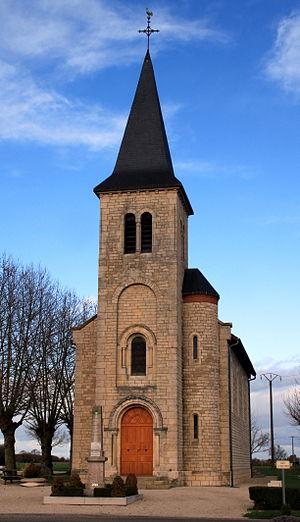
La Racineuse église